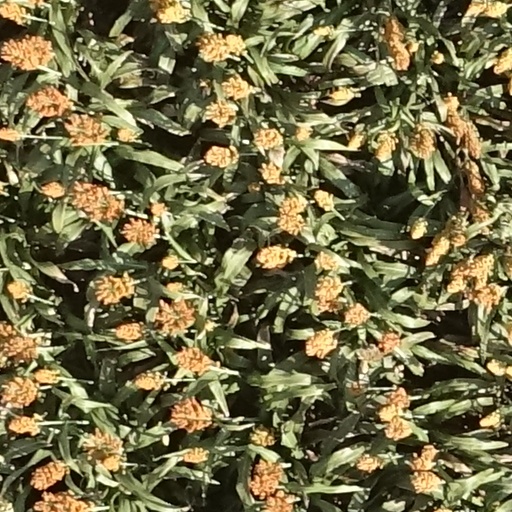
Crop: sorghum